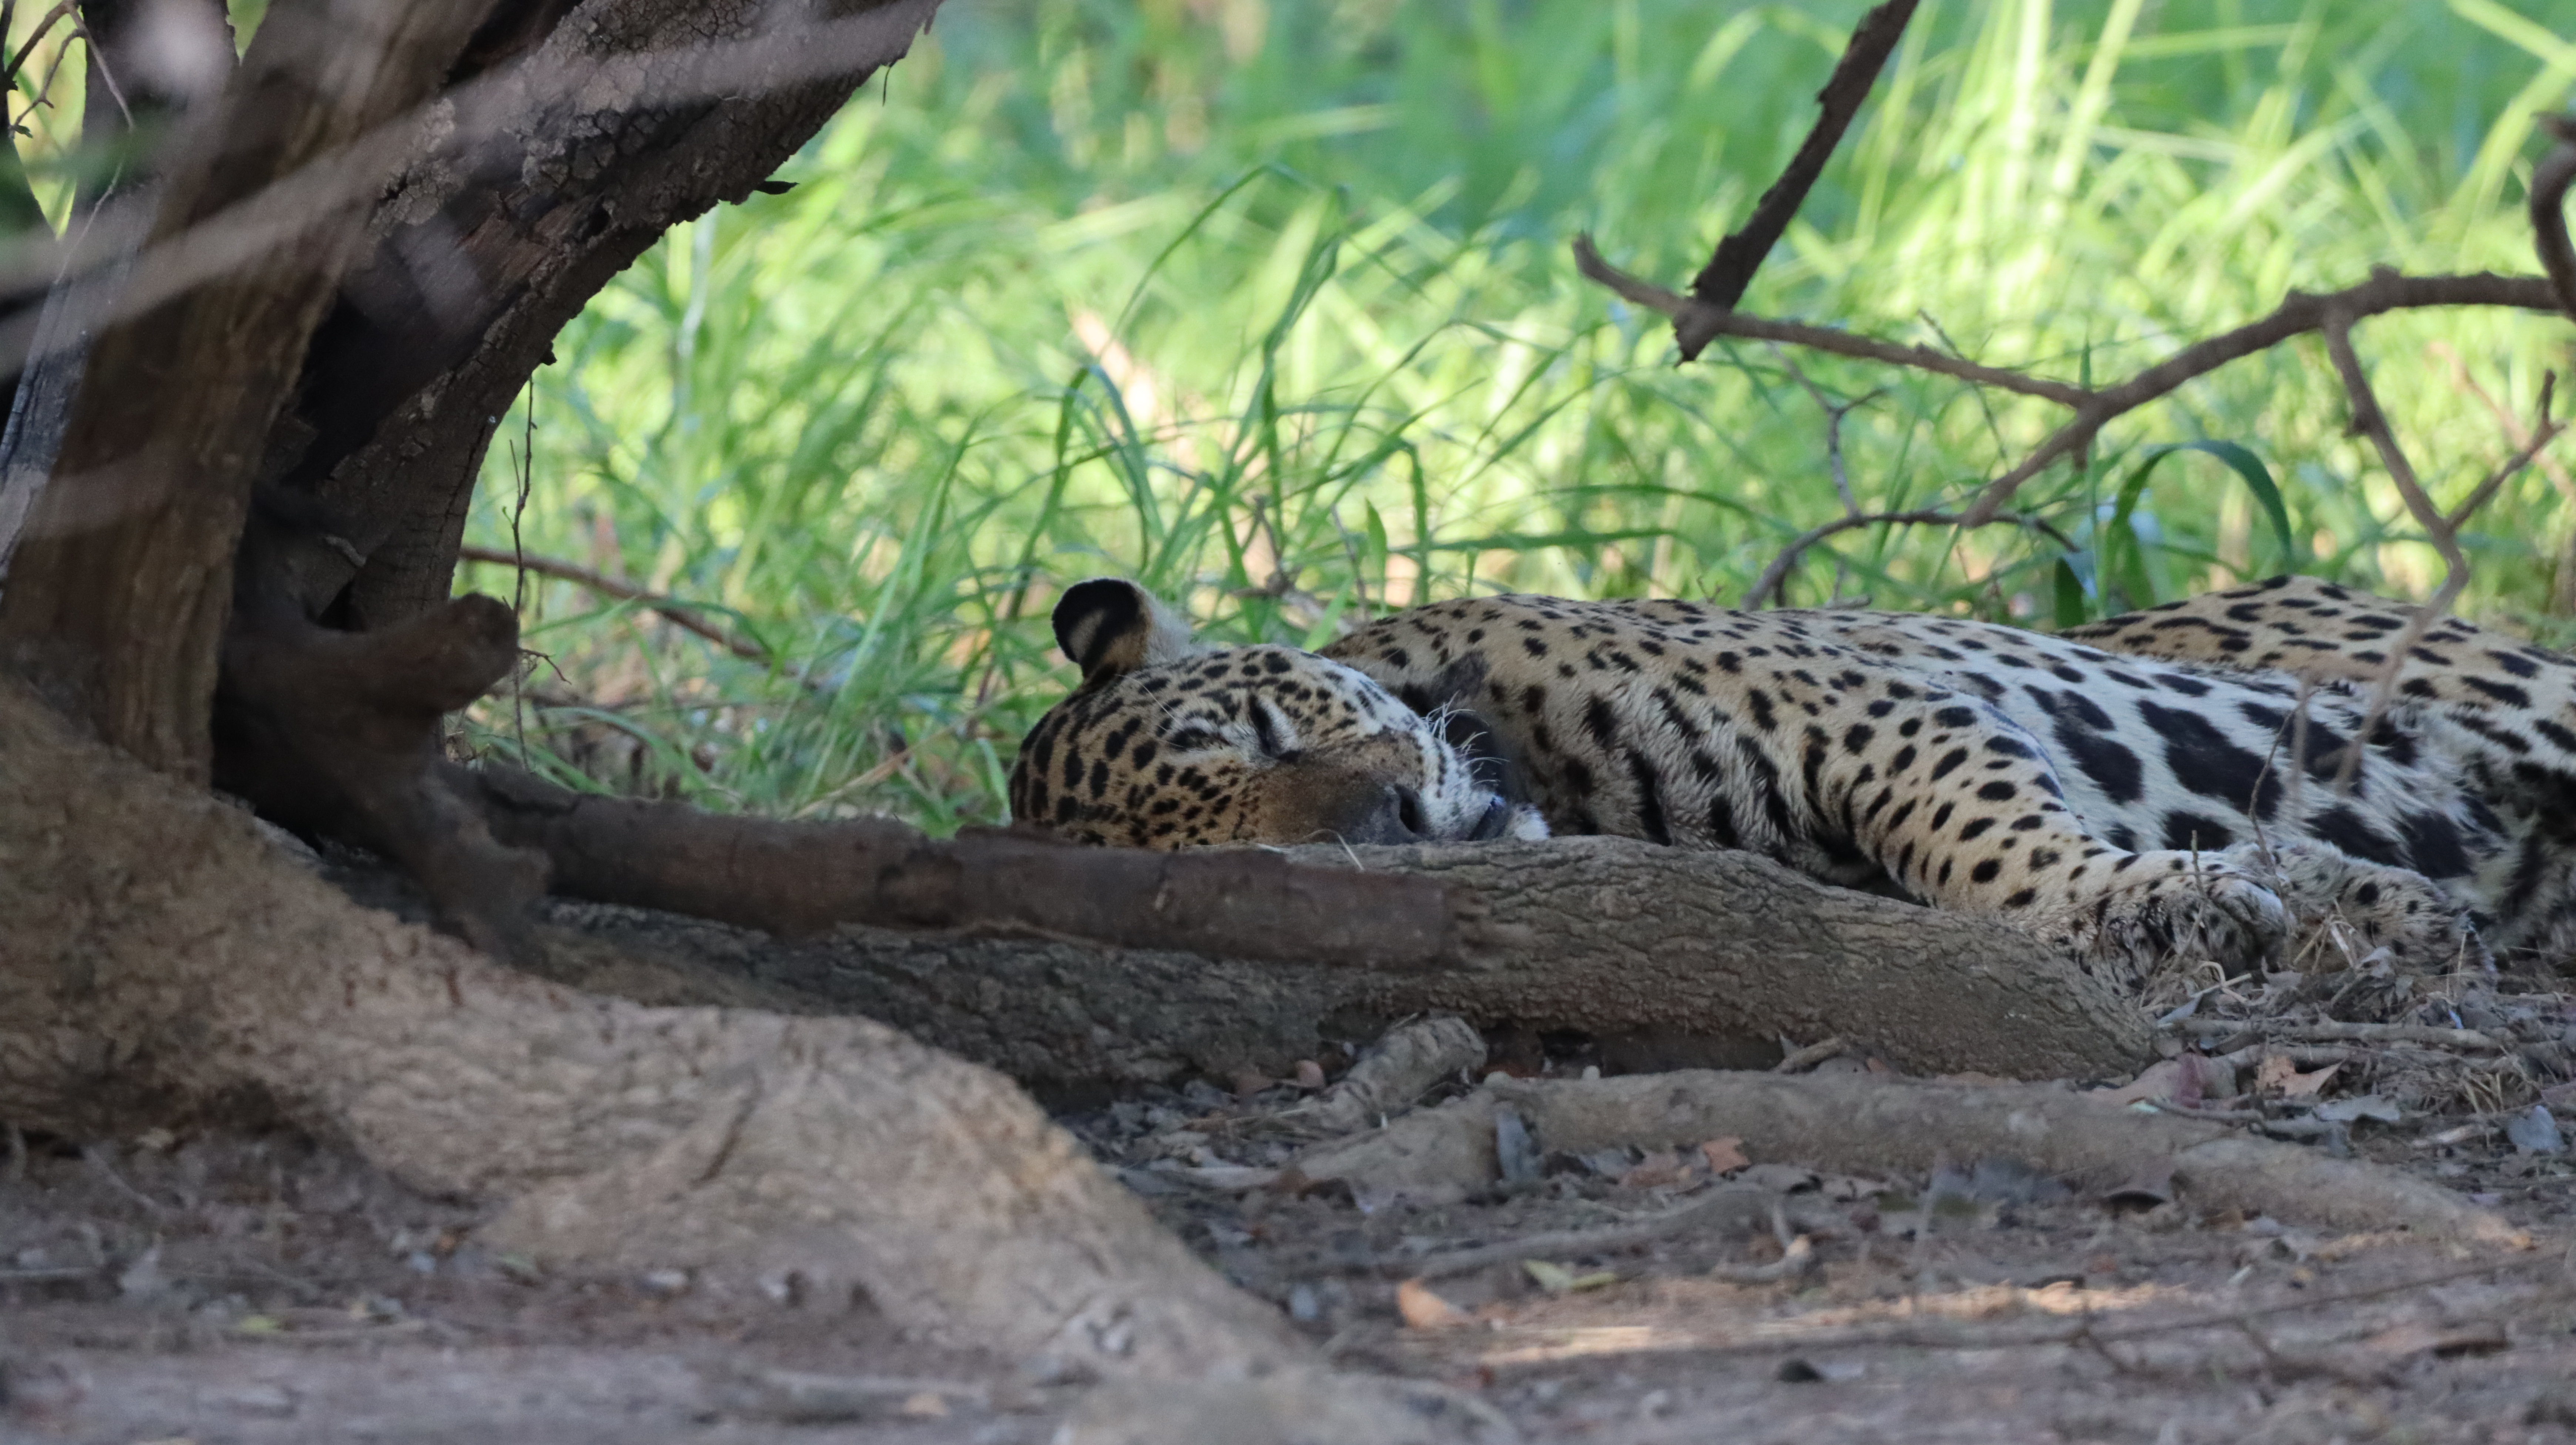
Jaguar: Ousado